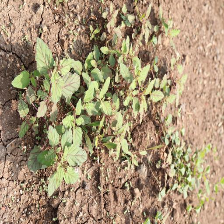
Weed species: Punarnava _(Boerhaavia diffusa)